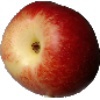
Label: Nectarine 1